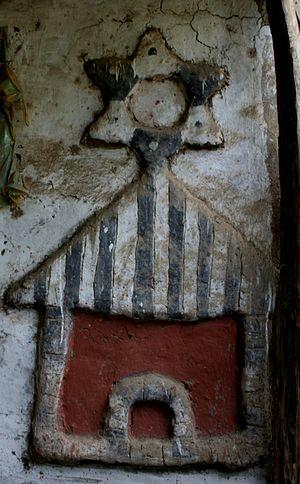
Les Juifs éthiopiens ou Beta Israel sont des Éthiopiens de religion israélite ou leurs descendants qui ont pour la plupart émigré en Israël. Selon leurs traditions, ils descendent de la tribu de Dan. Ils ont vécu pendant des siècles au nord de l’Éthiopie, où ils ont constitué des États indépendants, qui ont été détruits au XVIIᵉ siècle par le pouvoir impérial. Ils deviennent alors une minorité marginalisée, le plus souvent sans droit de posséder des terres et, à l'occasion, accusée d’avoir le « mauvais œil ».